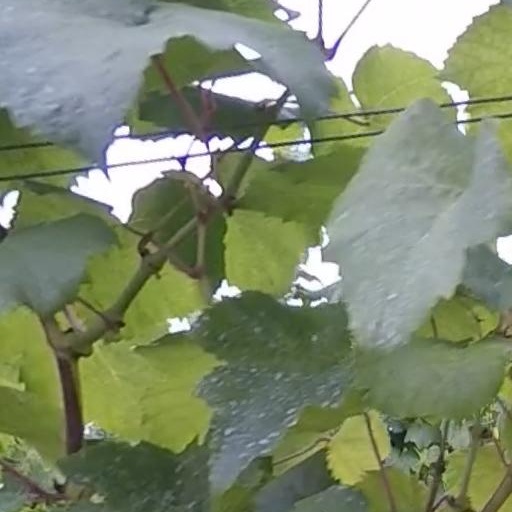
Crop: grape